Sal Mineo

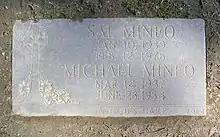
Footstone for Sal Mineo and his brother Michael in the Gate of Heaven Cemetery, New York State

Mineo's breakthrough as an actor came in "Rebel Without a Cause" (1955), in which he played John "Plato" Crawford, a sensitive teenager smitten with main character Jim Stark (played by James Dean). Mineo's performance resulted in an Academy Award nomination for Best Supporting Actor and he became the fifth-youngest nominee in the category, at the age of 17. Mineo's biographer Paul Jeffers recounted that Mineo received thousands of letters from young female fans, was mobbed by them at public appearances, and further wrote: "He dated the most beautiful women in Hollywood and New York City."